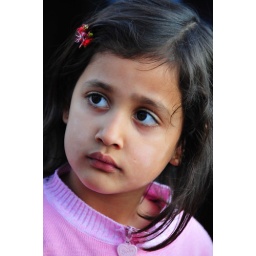
girl in pink